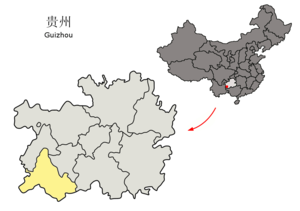
La préfecture autonome buyei et miao de Qianxinan est une subdivision administrative du sud-est de la province du Guizhou en Chine.